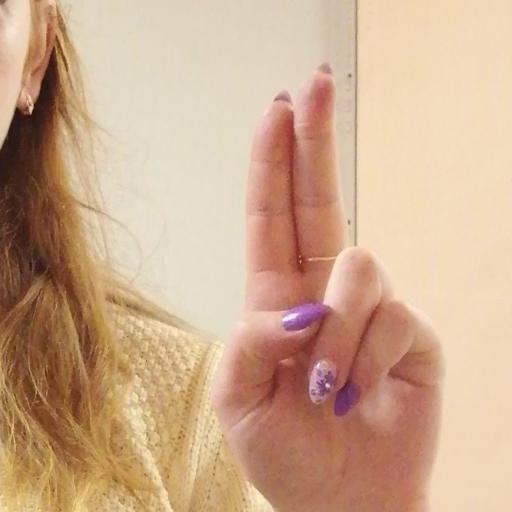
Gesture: two_up